Garland grenade

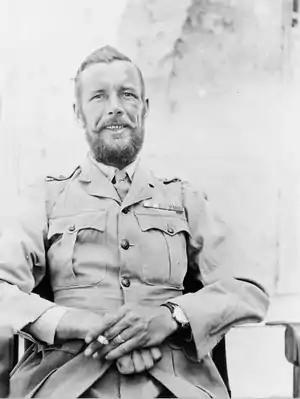
Herbert Garland in 1917

The Garland grenade was a grenade and trench mortar bomb developed and used by British Empire forces in the First World War. It was invented by the metallurgist Herbert Garland at the Cairo Citadel, and more than 174,000 were issued to the Mediterranean Expeditionary Force. The grenade was also used during the Arab Revolt. The Mark I grenade was relatively primitive, being formed of an explosive-filled food tin with a fuse that was lit with a match. The Mark II version was made of cast iron and could be fired from the Garland Trench Mortar.